Szczekociny rail crash

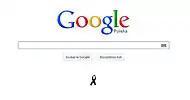
Polish Google Search page, displaying a black ribbon after the rail crash.

The President, Bronislaw Komorowski, declared two days of mourning beginning on Monday 5 March. Polish Prime Minister Donald Tusk said that the incident was "[Poland's] most tragic train disaster in many, many years", referring to the 1990 Ursus accident, and that it was too soon to speculate what caused the Szczekociny collision. Tusk added that human error could not be excluded from the lines of enquiry.